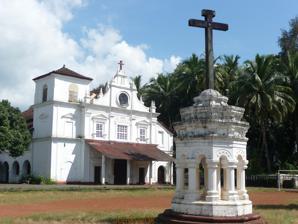
Country: India
Year built: 1565
Historical Catholic church in Rachol, Goa Igreja de Nossa Senhora das Neves and the ruins of the Rachol Fort . The Igreja de Nossa Senhora das Neves (Church of Our Lady of the Snows) is a historical Catholic church in Rachol village, Salcete sub-district, on the southern banks of the Zuari river , in the South Goa district of Goa state, India . The church was built in the 1560's during the Goa Inquisition . It is situated in close proximity to the renowned Rachol Seminary . There is a church of the same name in the neighbouring village of Raia . History Historical portrait of the Igreja de Nossa Senhora das Neves and the Rachol Fort The Colonial Portuguese Baroque style church was originally built with mud walls and a thatched roof, alongside the fort of Rachol . The Captain of the Rachol fortress (in Portuguese Capitão desta Fortaleza de Rachol ) Diogo Rodrigues was appointed to carry out the work. It was completed in AD 1565 by destroying the temples at that site, including that of Kamakshi. Idol of Kamakshi , referred to as Āī (mother in Konkani), was moved to neighbouring village of Shiroda , across the Zuari river. The church was dedicated to Nossa Senhora das Neves (Our Lady of the Snows).  It has been referred to as the "Mother church" ( Matriz ) for the whole of southern Goa and was named Igreja de Nossa Senhora das Neves . It was the Seat of the first Archbishop of Goa , Dom Gaspar Jorge de Leão Pereira who personally visited Margão and the surrounding areas to choose the location. Dom shot an arrow into the ground at Rachol and ordered the church to be built there. The church was considered to be the first in the Salcette concelho (Salcette was called Ilha de Salcette do Sul at that time). Two historical burials took place at the altar. The first burial was for the captain of the Fort ( Capitão desta Fortaleza ) Diogo Rodrigues in AD 1577. The second regards the massacre of Jesuit priests and civilians that occurred in the Cuncolim Revolt in July 1583. The martyrs' bodies remained in the church until AD 1597, after which they were moved to Saint Paul's College, Goa and laid to rest in Old Goa at the Cathedral in AD 1862. See also Colonial Goa Portuguese colonial architecture in India List of Jesuit sites References